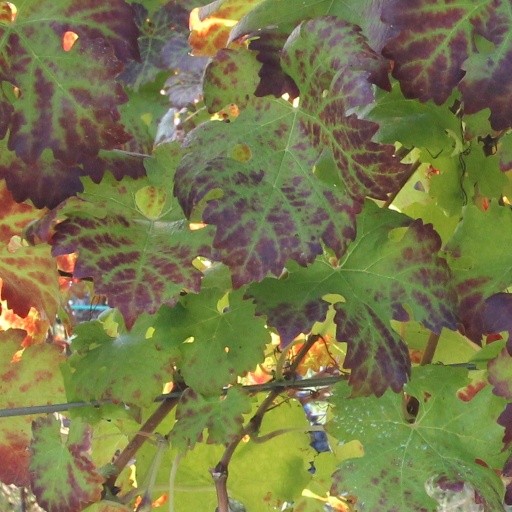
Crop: grape